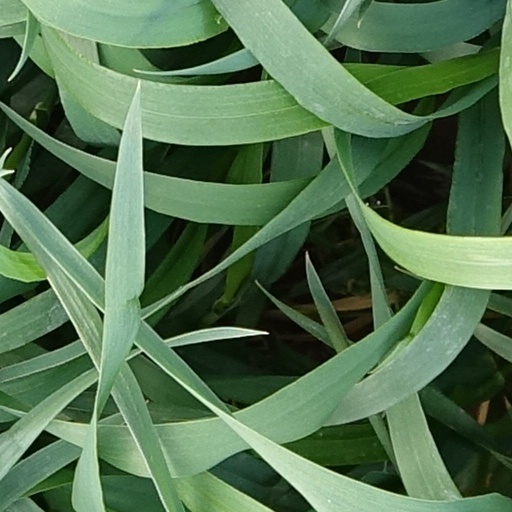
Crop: wheat